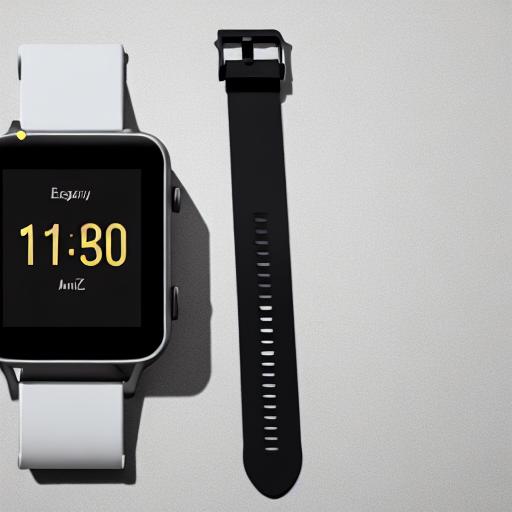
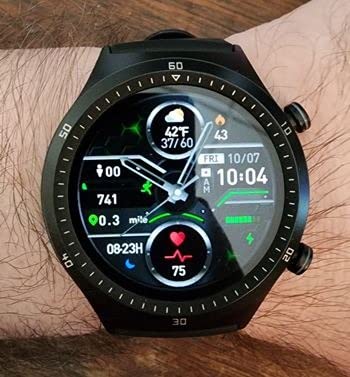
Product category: smartwatch
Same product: no